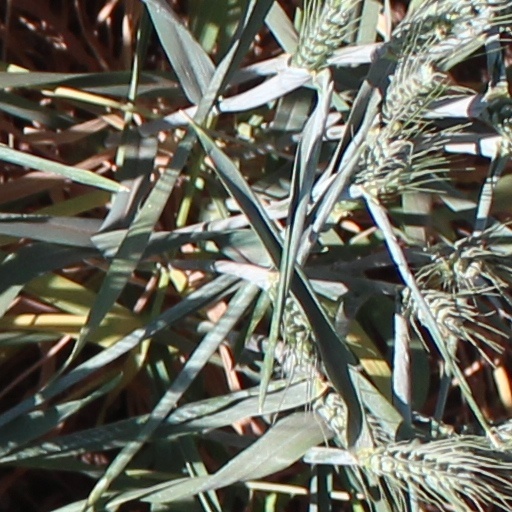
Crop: wheat